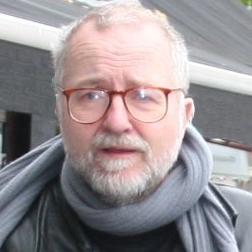
Age: 58